Thomas Quellinus

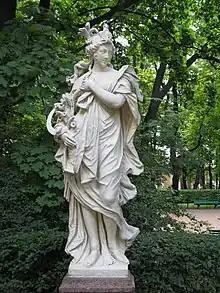
Statue of Ceres in the Summer Garden, Saint Petersburg

Thomas Quellinus (March 1661 – September 1709), also known, especially in Denmark, as Thomas Qvellinus, was a Flemish baroque sculptor. He was born in Antwerp as a member of the well-known Quellinus family of artists active in 17th century Antwerp. He worked most of his career in Copenhagen, Denmark, where he operated a workshop. He is especially known for the production of grandiose and sumptuous memorial chapels, sepulchral monuments and epitaphs, which can be found in churches throughout Denmark and northern Germany's Schleswig-Holstein area. His chapels and monuments are dramatically composed, executed in rare, differently coloured types of marble and framed by monumental architectural components.